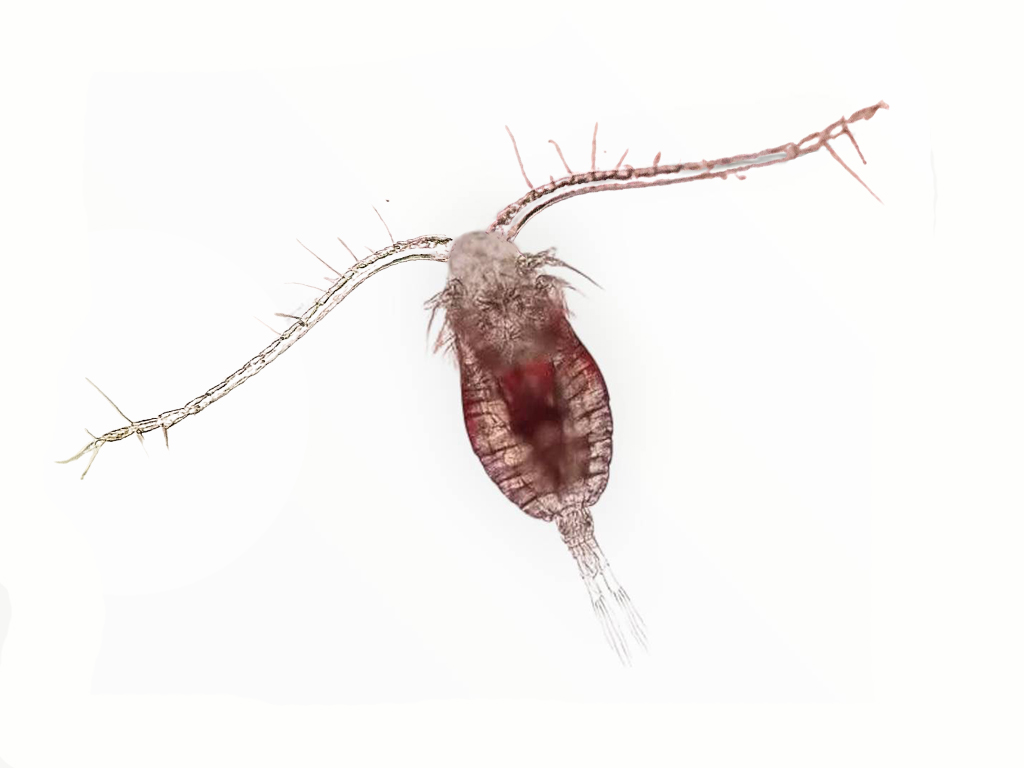
Macro microscope photo of live copepods (Parvocalanus crassirostris) captured by Lion Pods in Thailand. Ideal for reef tanks and aquaculture research.
Specialty: lab-equipment
Image credit: Lion Pods Live Copepods